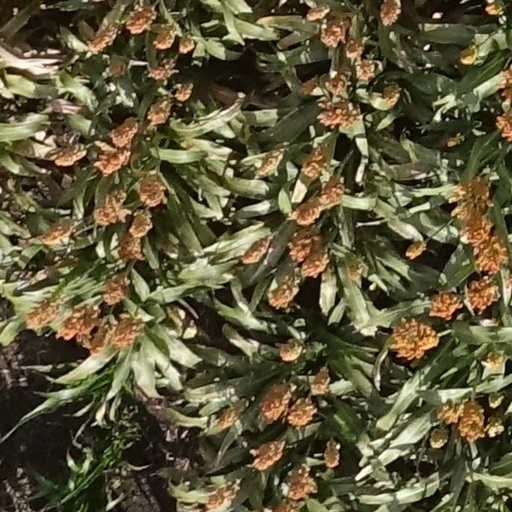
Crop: sorghum